First Evangelical Church of Albany

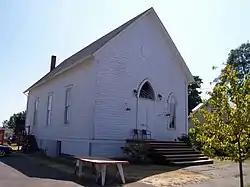

First Evangelical Church of Albany (Albany Open Bible Standard Church) is a historic church at 1120 SW 12 Avenue in Albany, Oregon.